Wendelstein 7-AS

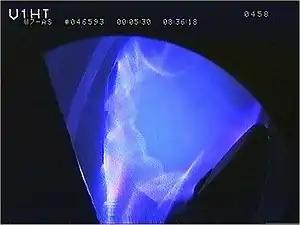
A look through a vacuum window in the toroidal direction and along the plasma in W7-AS. The “cold” edge of the plasma appears bright, showing bulbous island structures in the center of the picture that press against the graphite tiles of the wall (left side). The radiated heat emitted at the hot center of the plasma tube (right side, approximately 30 cm in diameter) is near the X-ray spectrum and is invisible to the camera; the plasma therefore appears diffuse and transparent.

The following experimental results confirmed the predictions of a partially optimized Wendelstein 7-AS and led to the development and construction of the Wendelstein 7-X: